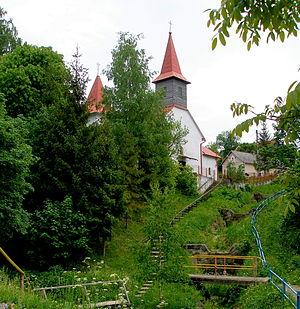
Vysoká est un village de Slovaquie situé dans la région de Prešov.